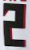
Number: 2